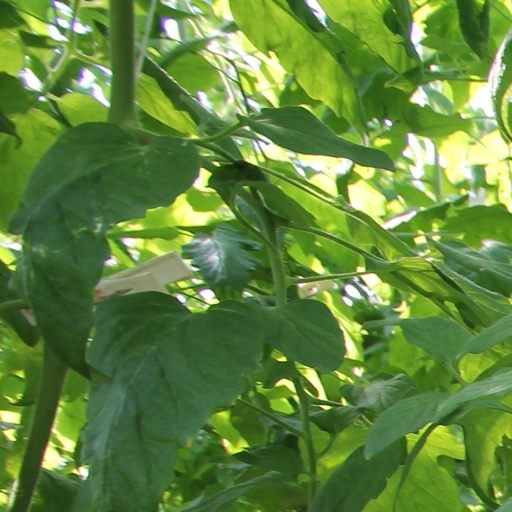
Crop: tomato